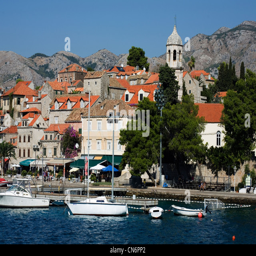
the seafront at the town